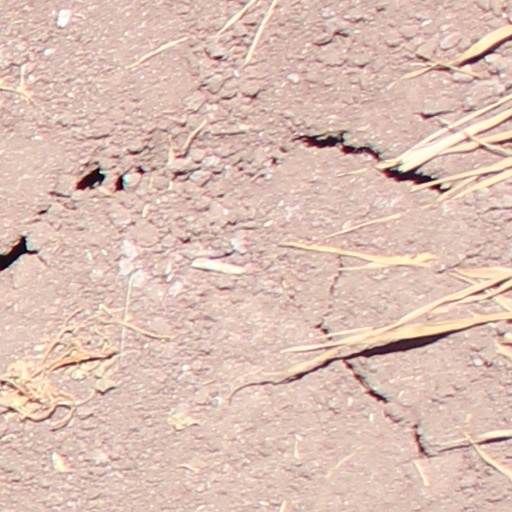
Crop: wheat